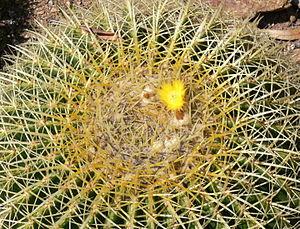
Le Domaine du Rayol - Le Jardin des Méditerranées est un jardin paysager